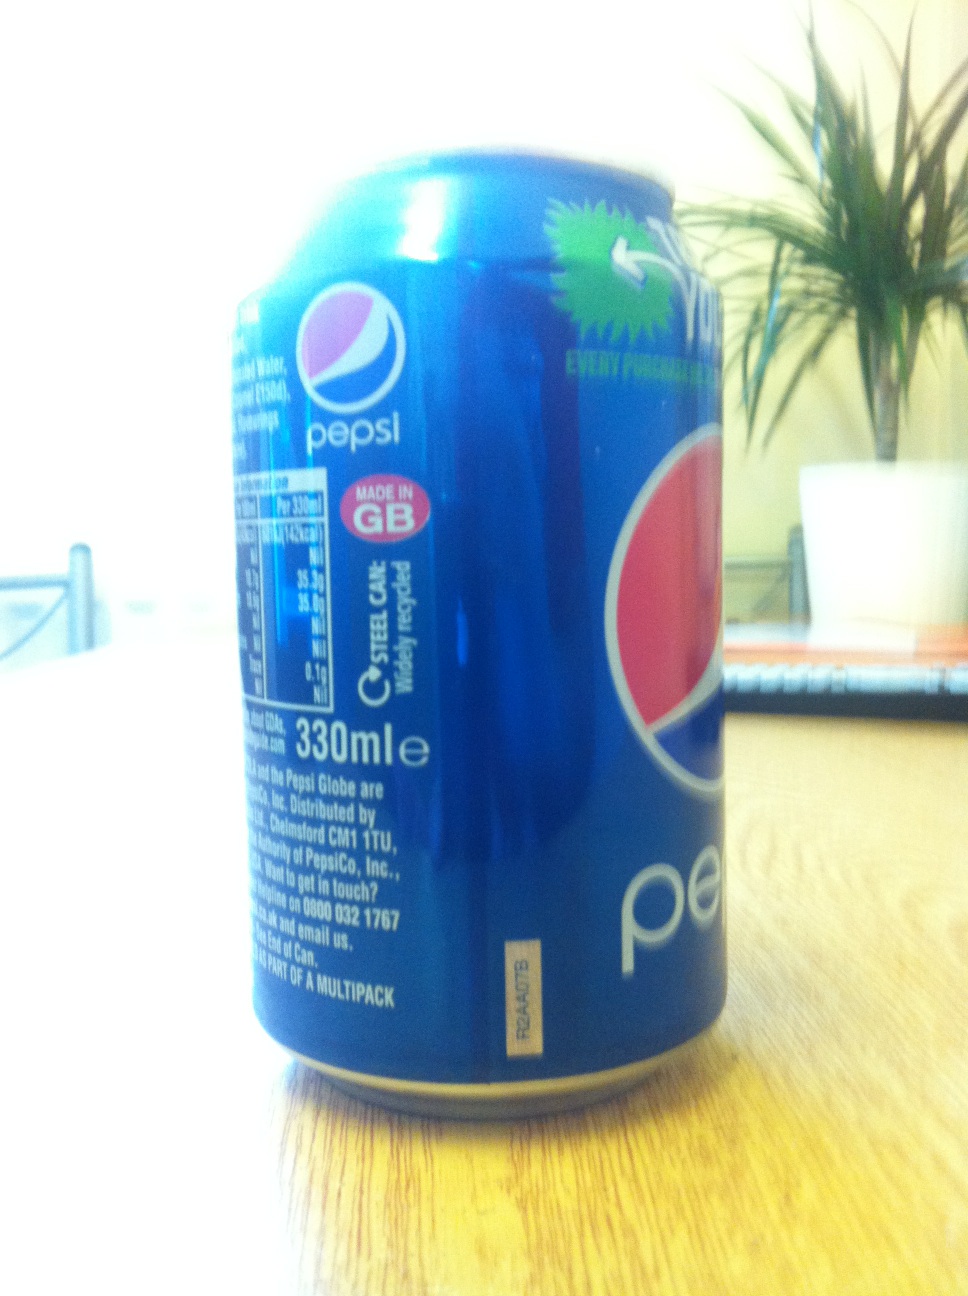Question: Please tell me which drink this is.
Answer: pepsi